5th Ring Road

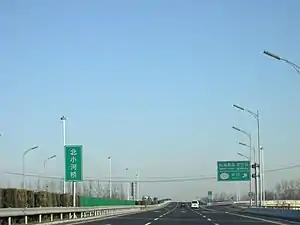
Beijing's 5th Ring Road (taken in March 2003)

By mid-December 2004, a second exit lane was fitted for the Wangjing Science and Technology Park exit (clockwise direction). Previously, traffic used to clog up the entire ring road (at around 6 p.m. – 7 p.m. local time every workday) near that exit, as it is very close to Wangjing. Also, a second exit liaising directly with Wangjing is under construction; it is very close to the Wangjing filling station on the ring road (clockwise direction again).